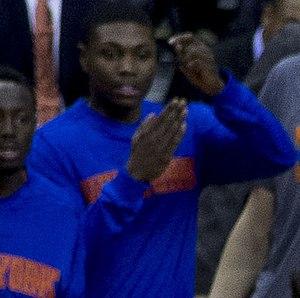
Cleanthony Early, né le 17 avril 1991 dans le Bronx, New York, est un joueur américain de basket-ball. Il évolue au poste d'ailier.